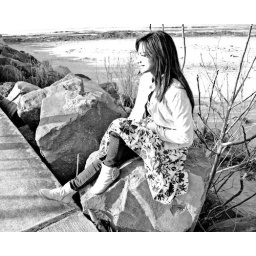
Beautiful young girl perched atop a rock at the entrance to Lake Erie's rock pier in Dunkirk, NY.